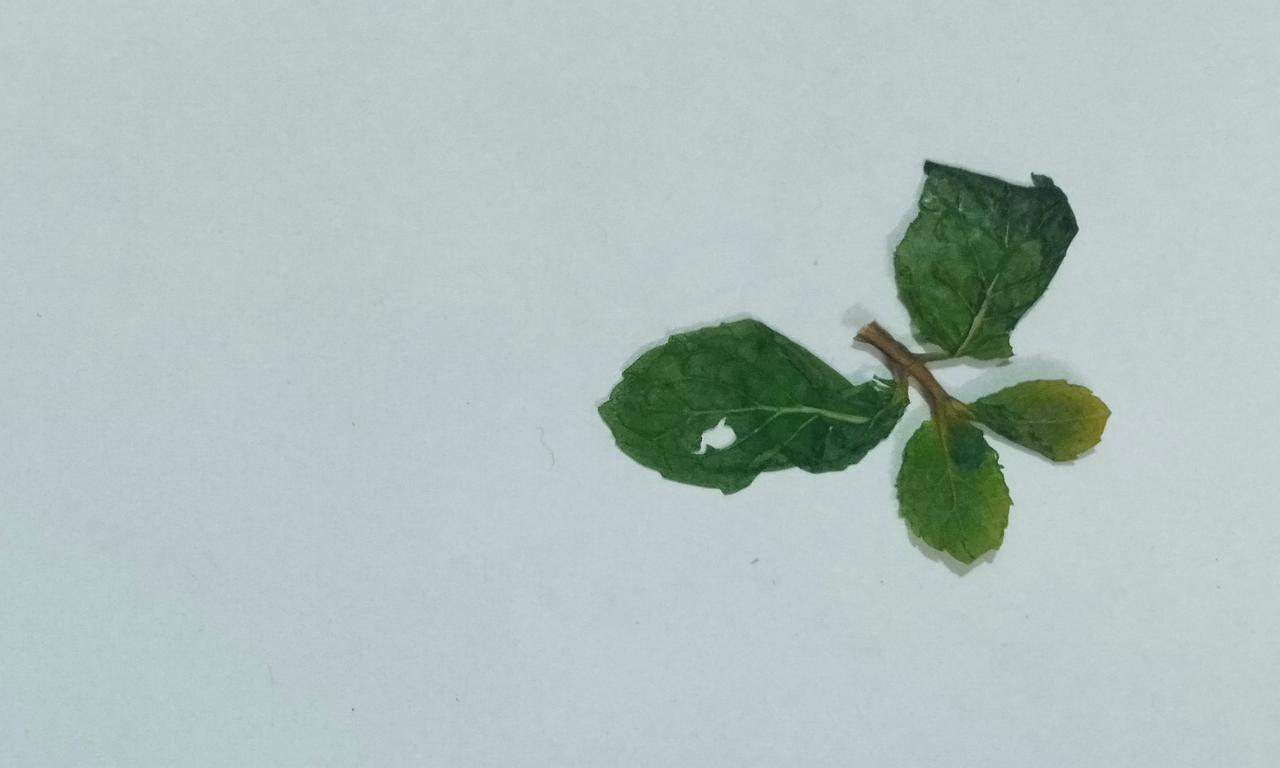
Label: Dried